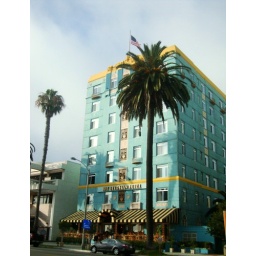
what a colorful hotel right in front of the santa monica beach